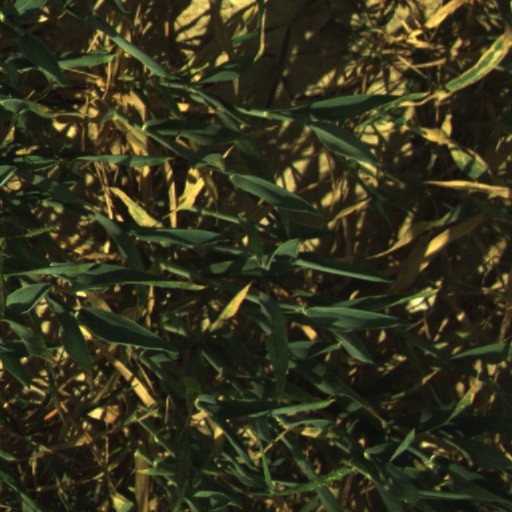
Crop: wheat